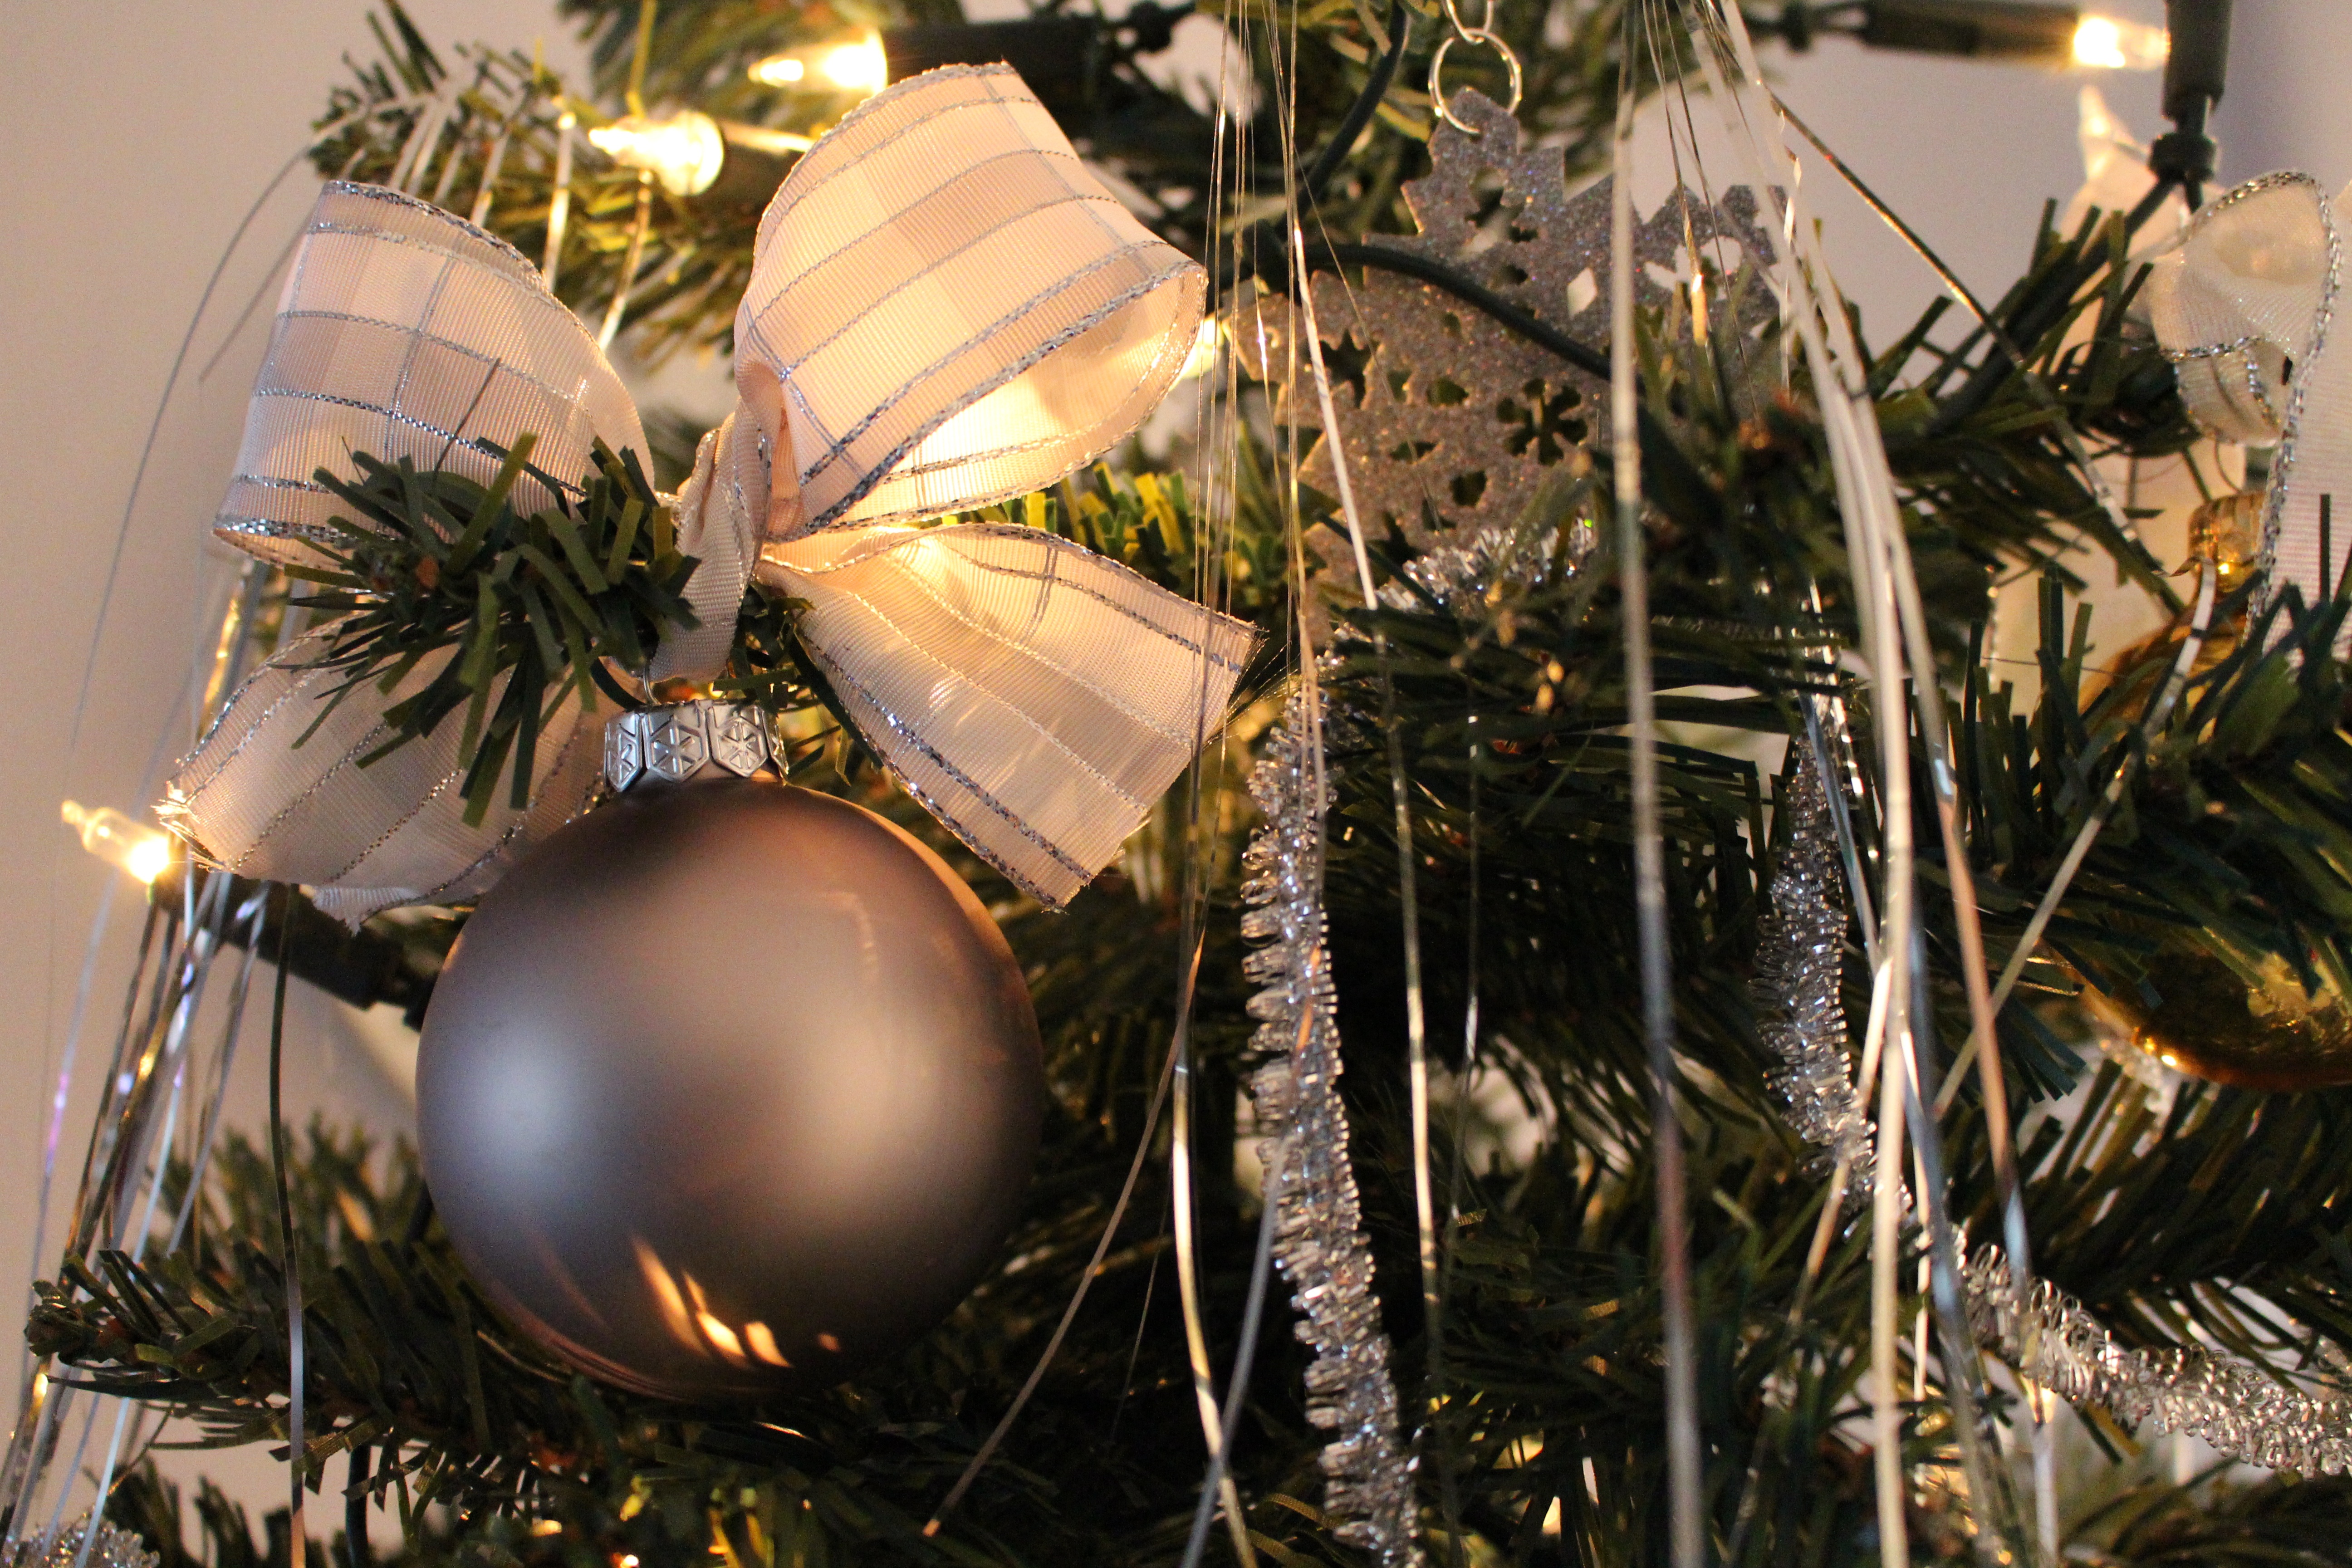
tree, branch, flower, autumn, christmas, christmas tree, festive, christmas decoration, christmas time, christmas motif, christmas decorations, christmas ornaments, tree decorations, christmas trees